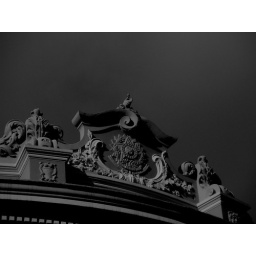
there is a bird up in the sky